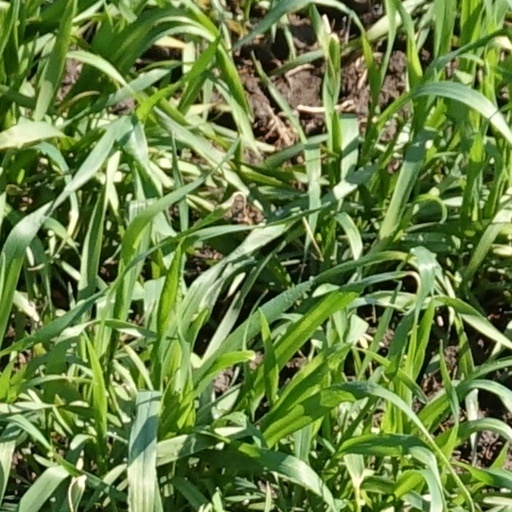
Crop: wheat